Tony Vega (jockey)

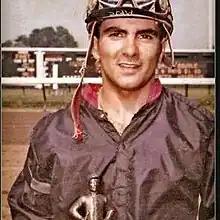

Antonio "Tony" Vega (April 21, 1961 – November 11, 2013) was a Puerto Rican American Thoroughbred jockey and community activist from New Brunswick, New Jersey. He was a graded stakes winning, three-time champion jockey who competed in North American horse racing from 1982 to 2012.